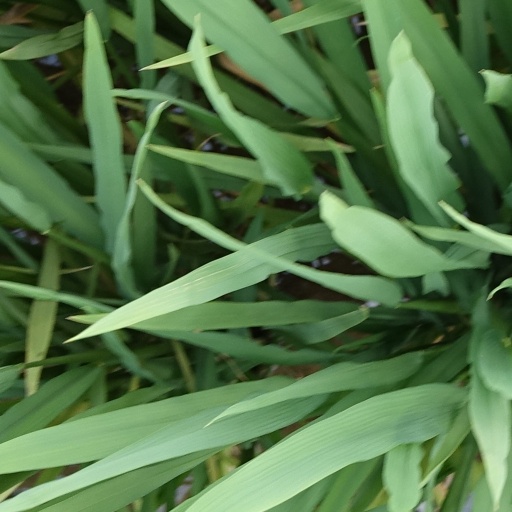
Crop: rice